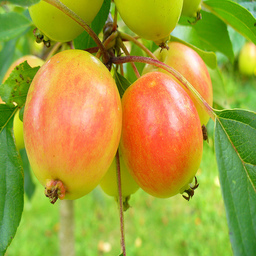
Label: Apple